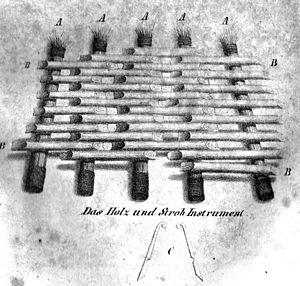
Michal Josef Gusikov est un klezmer qui donna le premier concert de musique klezmer à un auditoire d'Europe de l'Ouest avec son instrument en bois et paille.
Le xylophone est un instrument de musique constitué de lames qu'on frappe avec des petits maillets. Son nom, un néologisme du XIXᵉ siècle, agglomère les racines grecques xylo : bois et phon : son. À l'origine, les lames étaient toujours en bois. Il en reste ainsi dans la langue savante. Bien qu'aujourd'hui on appelle aussi xylophones tous les petits jouets musicaux de forme identique, même quand leurs lames sont métalliques, cet article ne traite que des instruments à lames de bois.